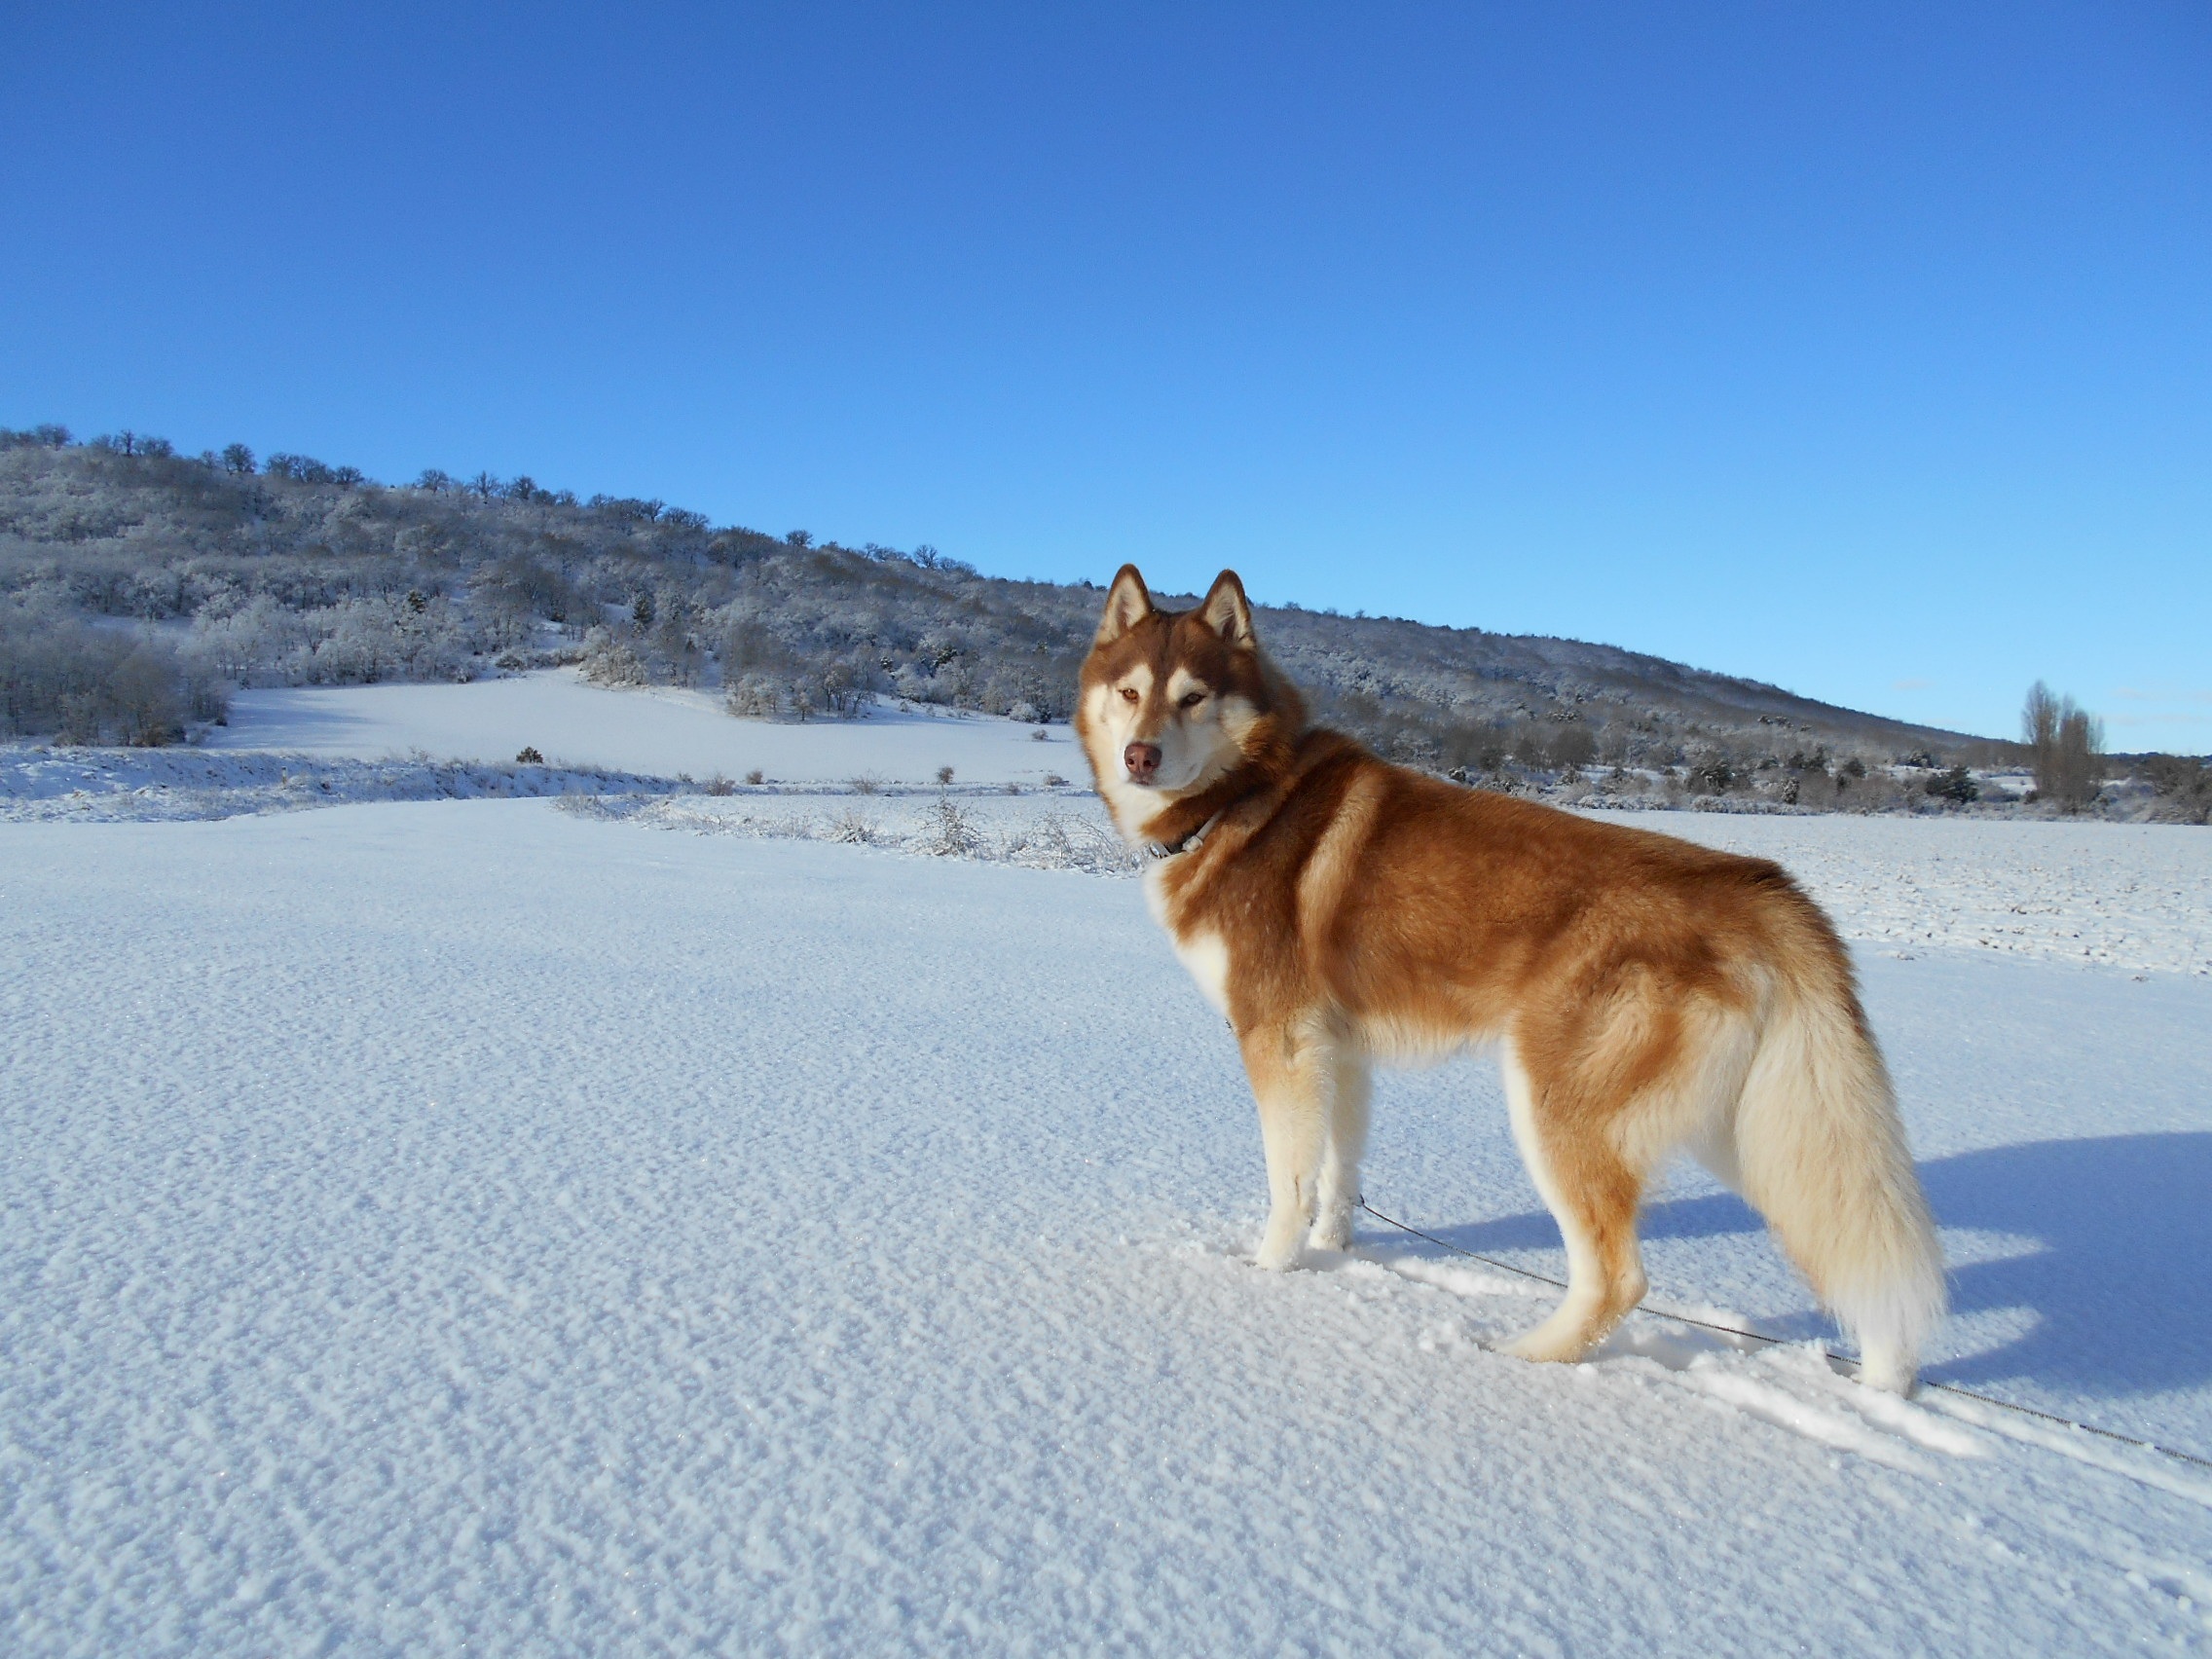
snow, dog, pet, mammal, vertebrate, siberian husky, inuki, dog like mammal, saarloos wolfdog, wolfdog, czechoslovakian wolfdog, dog breed group, greenland dog, east siberian laika, west siberian laika, norwegian lundehund